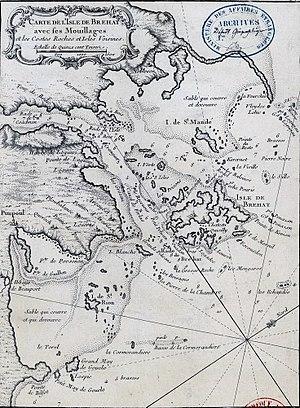
Carte de l'Île de Bréhat par Jacques-Nicolas Bellin datant de 1764.
Île-de-Bréhat [il də bʁea] est une commune française située dans le département des Côtes-d'Armor au nord de la pointe de l'Arcouest en Bretagne. Elle est constituée de l'archipel de Bréhat, qui doit son nom à l'île principale, dénommée Bréhat, dont le nom breton est Enez Vriad. L'Île-de-Bréhat appartient au pays historique du Goëlo.